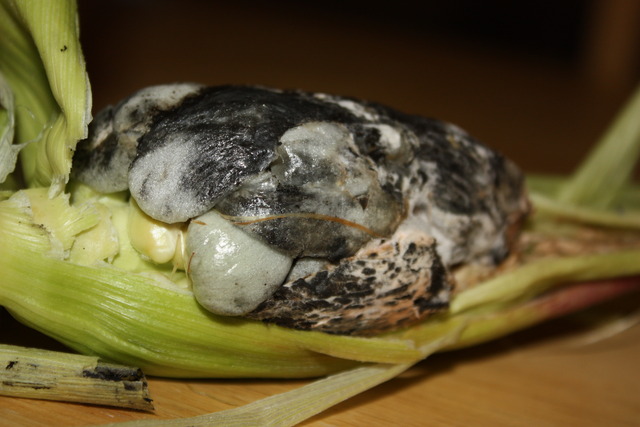
Plant: Corn
Disease: corn smut